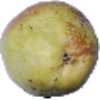
Label: pear_williams